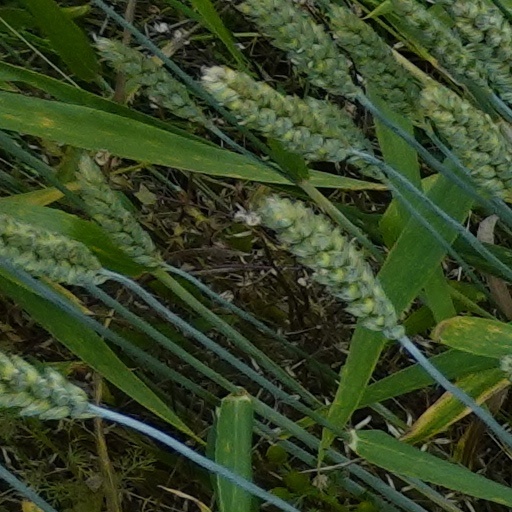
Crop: wheat